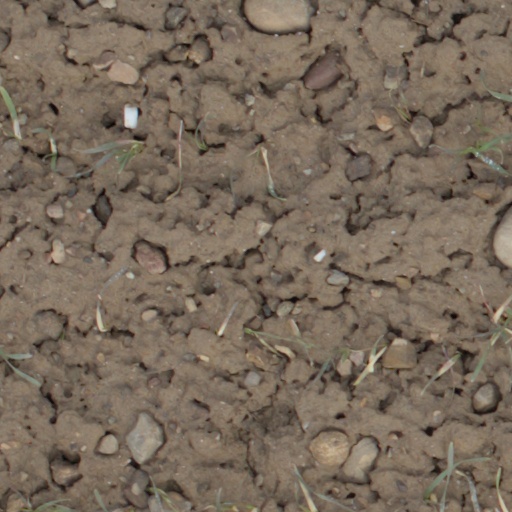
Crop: wheat